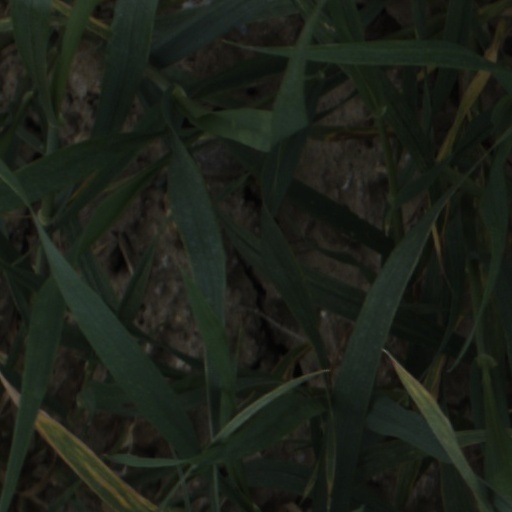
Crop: wheat